The Tiger Brigades (film)

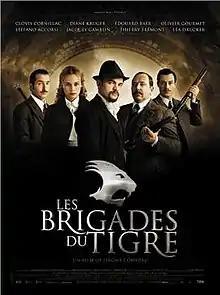
French movie poster.

The Tiger Brigades is a 2006 French crime film. Based on a very successful 1970s-'80s French television series of the same name the film depicts an Untouchables-type crack "Flying Squad" once formed by then PM Georges Clemenceau to tackle rampant crime in 1912 Paris. The squads became known to the public as "Tiger Brigades", after Clemenceau's nickname "Le Tigre", and were among the first police units to be equipped with automobiles, telephones, telegraphs and seriously trained in French boxing and Canne de combat.